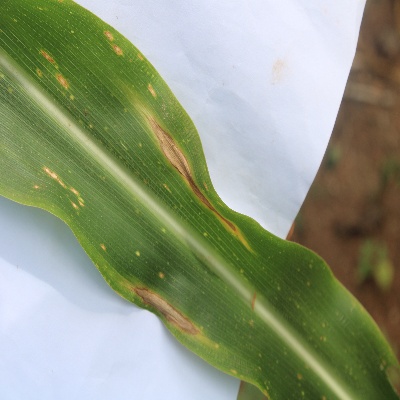
Crop: Maize
Condition: leaf spot